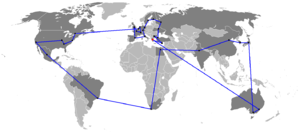
Les Jeux olympiques de 2004, jeux de la XXVIIIᵉ Olympiade de l’ère moderne, ont été célébrés à Athènes du 13 au 29 août 2004. La capitale grecque fut désignée pour la deuxième fois ville organisatrice de cet événement après avoir accueilli les premiers Jeux olympiques modernes de l'histoire en 1896. Athènes fut également le lieu des Jeux olympiques intercalés de 1906, compétition non reconnue par le Comité international olympique. Ces jeux furent les premiers à se tenir en Europe depuis ceux de Barcelone en 1992.